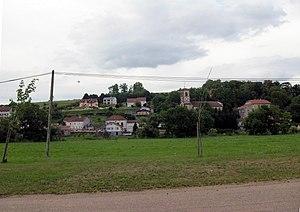
Vue sur le Madon à Ambacourt